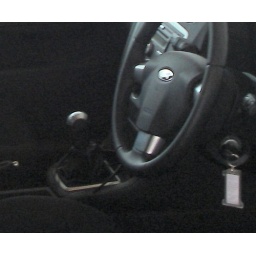
sun glasses deliberately left in Hertz rental car on return to test their lost property